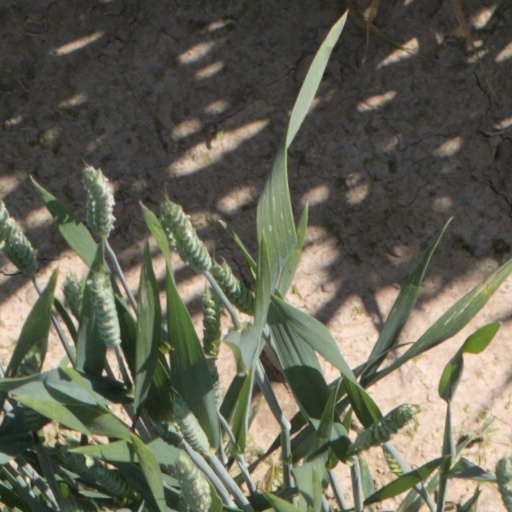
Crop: wheat